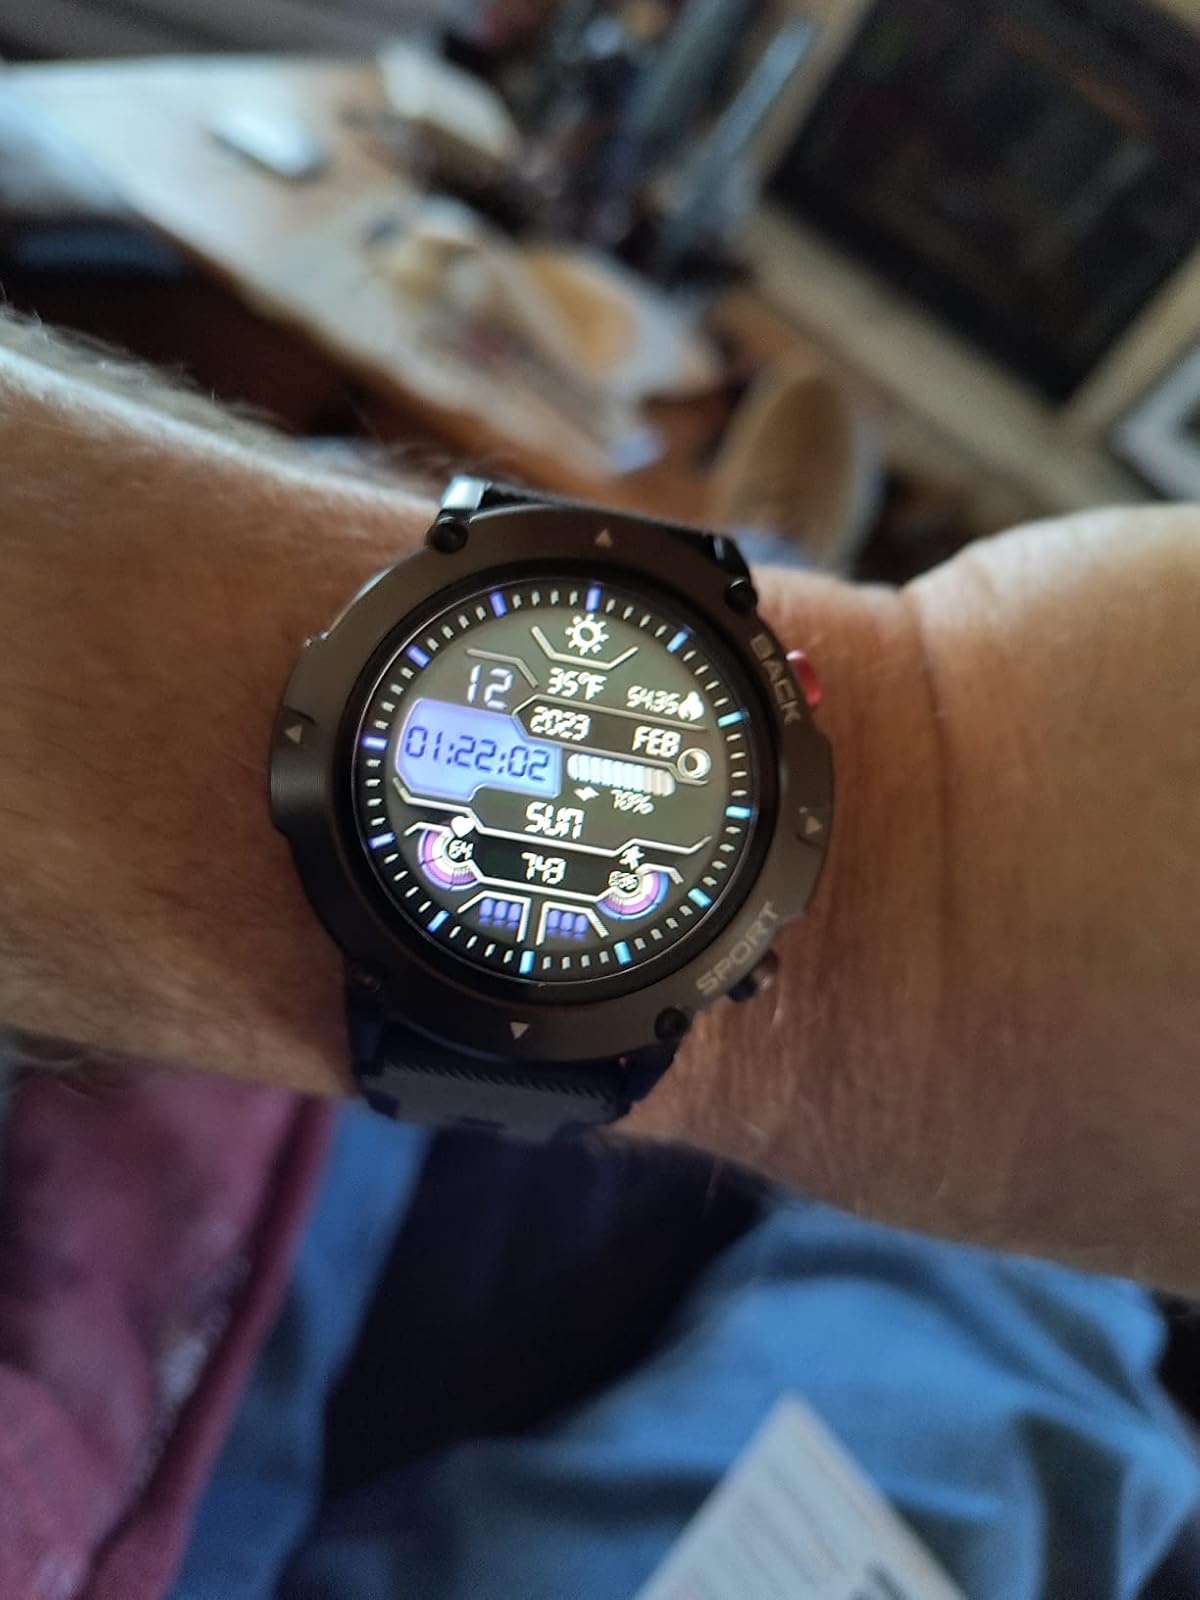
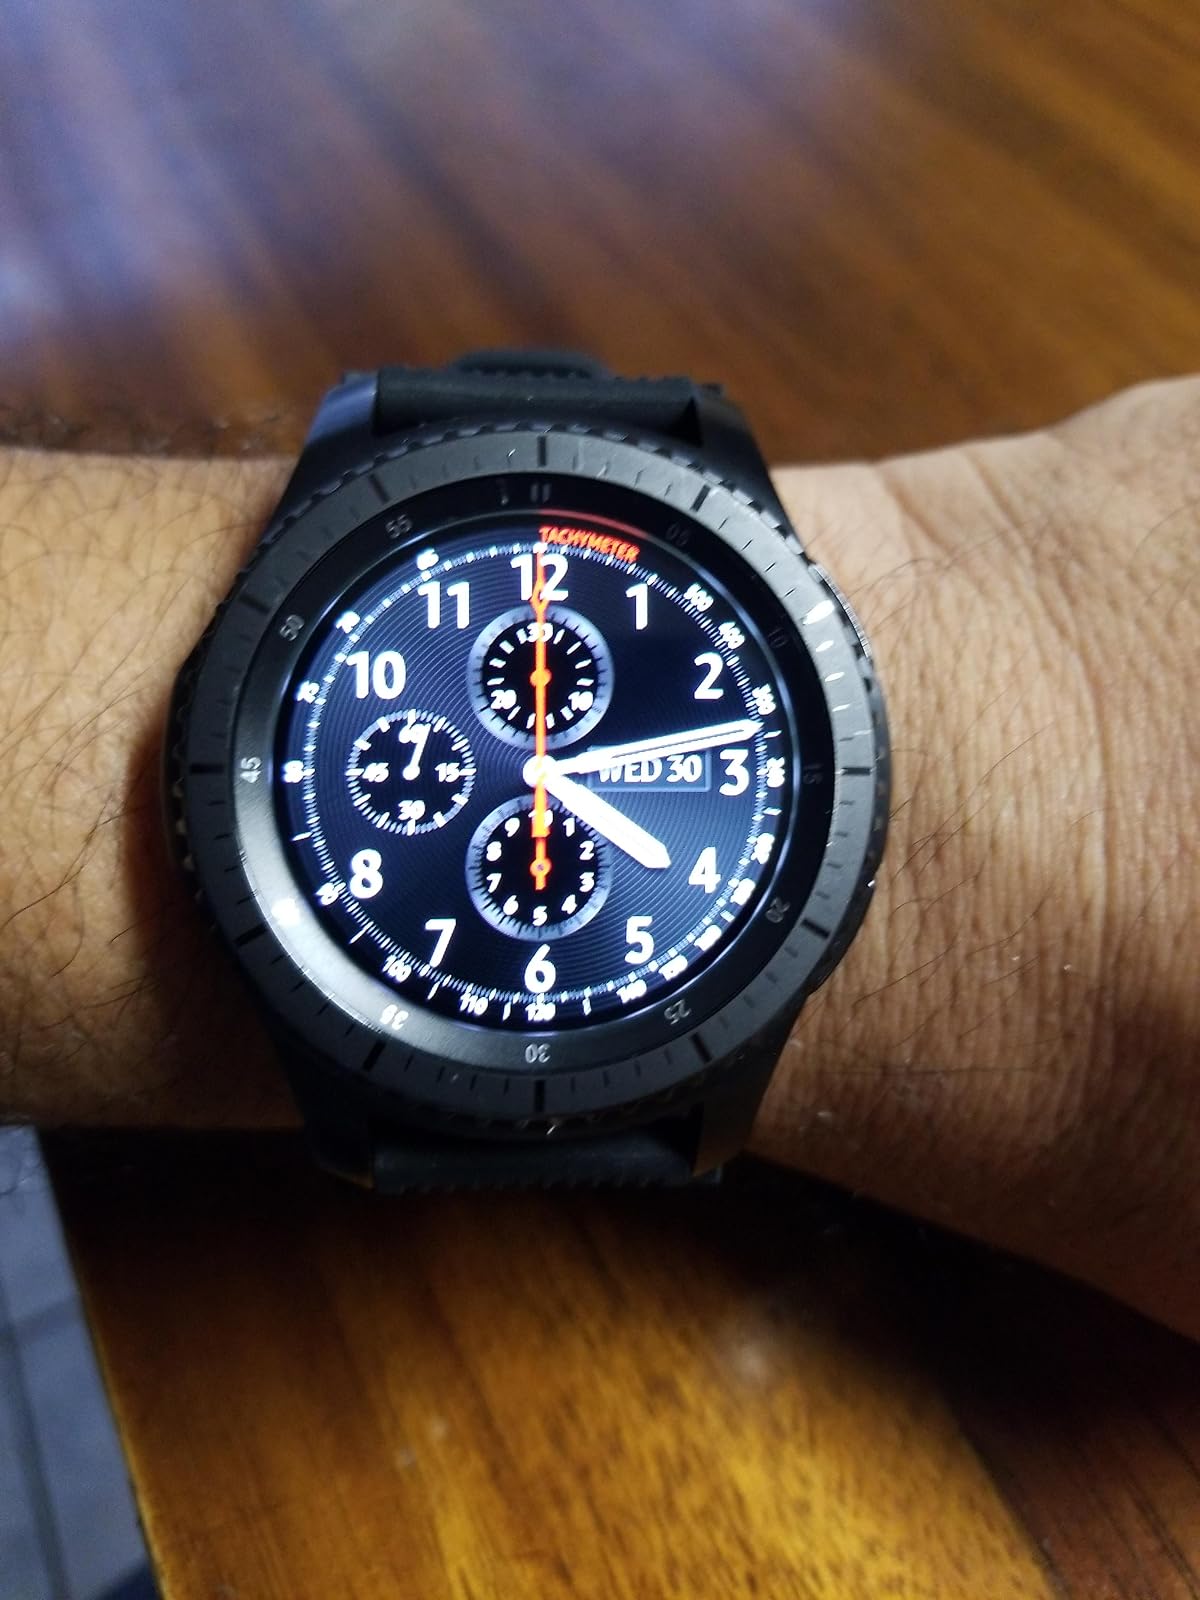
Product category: smartwatch
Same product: no